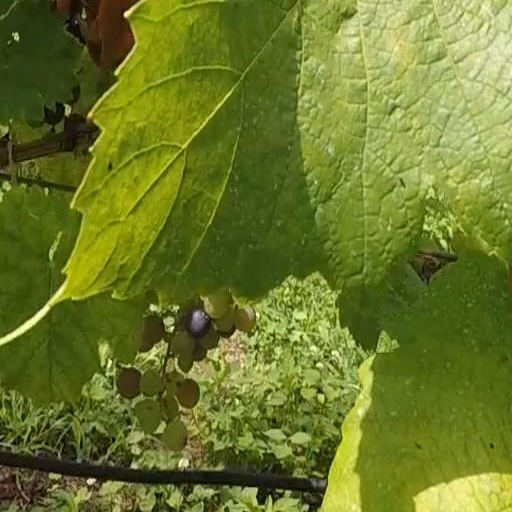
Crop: grape